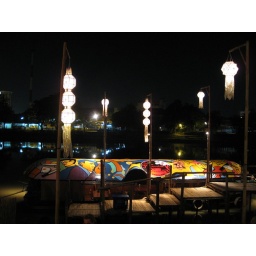
From balcony table at the Riverside Restaurant in Chiang Mai. This is the Ping River.